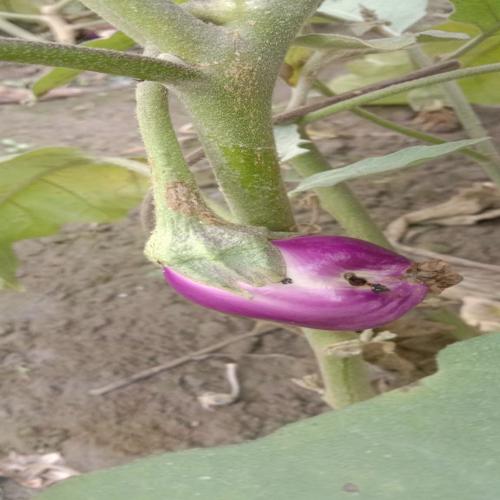
Label: Shoot and Fruit Borer